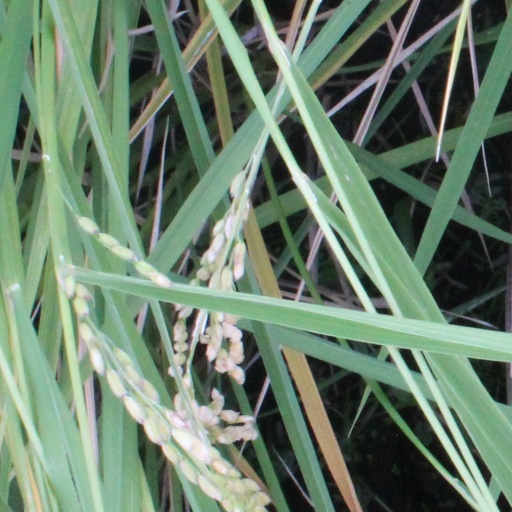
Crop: rice